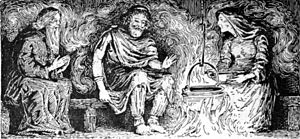
Mennesket i nordisk religion / Menneskenes verden
Rig i Oldefars hus, illustration fra The Elder or Poetic Edda; commonly known as Sæmund's Edda. Edited and translated with introduction and notes by Olive Bray. Illustrated by W.G. Collingwood (1908).
Opfattelsen af mennesket i nordisk religion var et centralt element i det religiøse verdensbillede i Norden i før-kristen tid. Dette var ikke noget særskilt for den nordiske religion, for mennesket og forståelsen af det har været, og er, essentielt for alle religioner. I mytologien beskrives menneskene som gudernes allierede, der er sat i verden for at hjælpe dem med at begrænse de fjendtlige kræfters magt; de var repræsentanter for den rå og destruktive natur. Den verdensopfattelse, der kommer til udtryk gennem myterne, er således præget af en frygt for ubalance, hvor de destruktive kaoskræfter skal få overtaget og ødelægge det menneskelige samfund. I den verden var guderne mytologiske repræsentanter for stabilitet, orden og kultur, og de var dermed et billede på menneskets eget samfund. For menneskene var det vigtigt, at opretholde et godt forhold til guderne, hvilket de primært gjorde gennem offerritualer. De gjorde både guderne venligt stemte og gav dem styrke til at modstå jætterne.